Kazushi Sakuraba vs. Royce Gracie

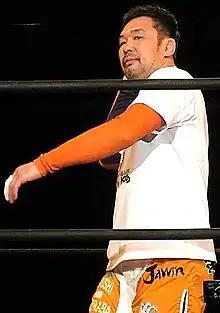
Kazushi Sakuraba in 2015.

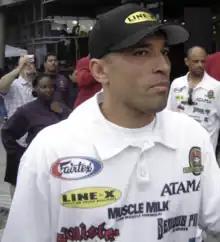
Royce Gracie in 2007.

The rivalry between Kazushi Sakuraba from Takada Dojo and the Gracie family of Brazilian jiu-jitsu practitioners started in PRIDE 8, when Sakuraba faced Royler Gracie, though it actually traced back to the first PRIDE Fighting Championships event, PRIDE 1, where Royler's brother Rickson had defeated Sakuraba's stablemaster Nobuhiko Takada. The victory over Takada had served to cement the Gracie family's reputation in Japan and continue the spreading of their family art as it had happened in United States with the Ultimate Fighting Championship venture. However, the match between Sakuraba and Royler changed this opinion. Sakuraba, a professional wrestler of the shoot-style kind (a mixture of catch wrestling, judo, sambo, muay thai and other arts), dominated Royler both standing and on the ground and defeated him by the way of Kimura lock, following up with a challenge to Rickson himself. This loss was the first for the Gracie family in decades (coincidentally, by the same move as the last time they lost to a Japanese fighter in Masahiko Kimura vs. Hélio Gracie), and marked the question whether their approach to mixed martial arts, mainly based on Brazilian jiu-jitsu alone, could still hold up against a well-rounded, cross-trained fighter like Sakuraba. The Gracie side argued Royler's loss should not be counted, as it had happened by referee stoppage, an action that went directly against the special ruleset they had requested for that fight. In order to clear this out and issue a challenge, undefeated UFC champion and Royler's and Rickson's brother Royce agreed to sign up with PRIDE, which had previously been in contact with him for an abandoned matchup with Mark Kerr.